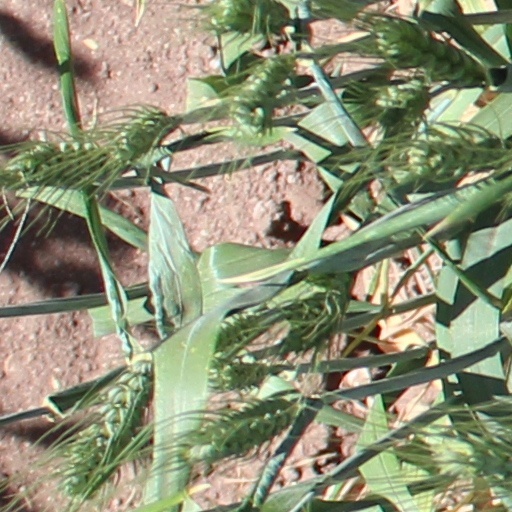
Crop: wheat